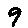
Label: 9